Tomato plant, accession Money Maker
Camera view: horizontal (90 deg, fisheye); turntable rotation: 180 degrees
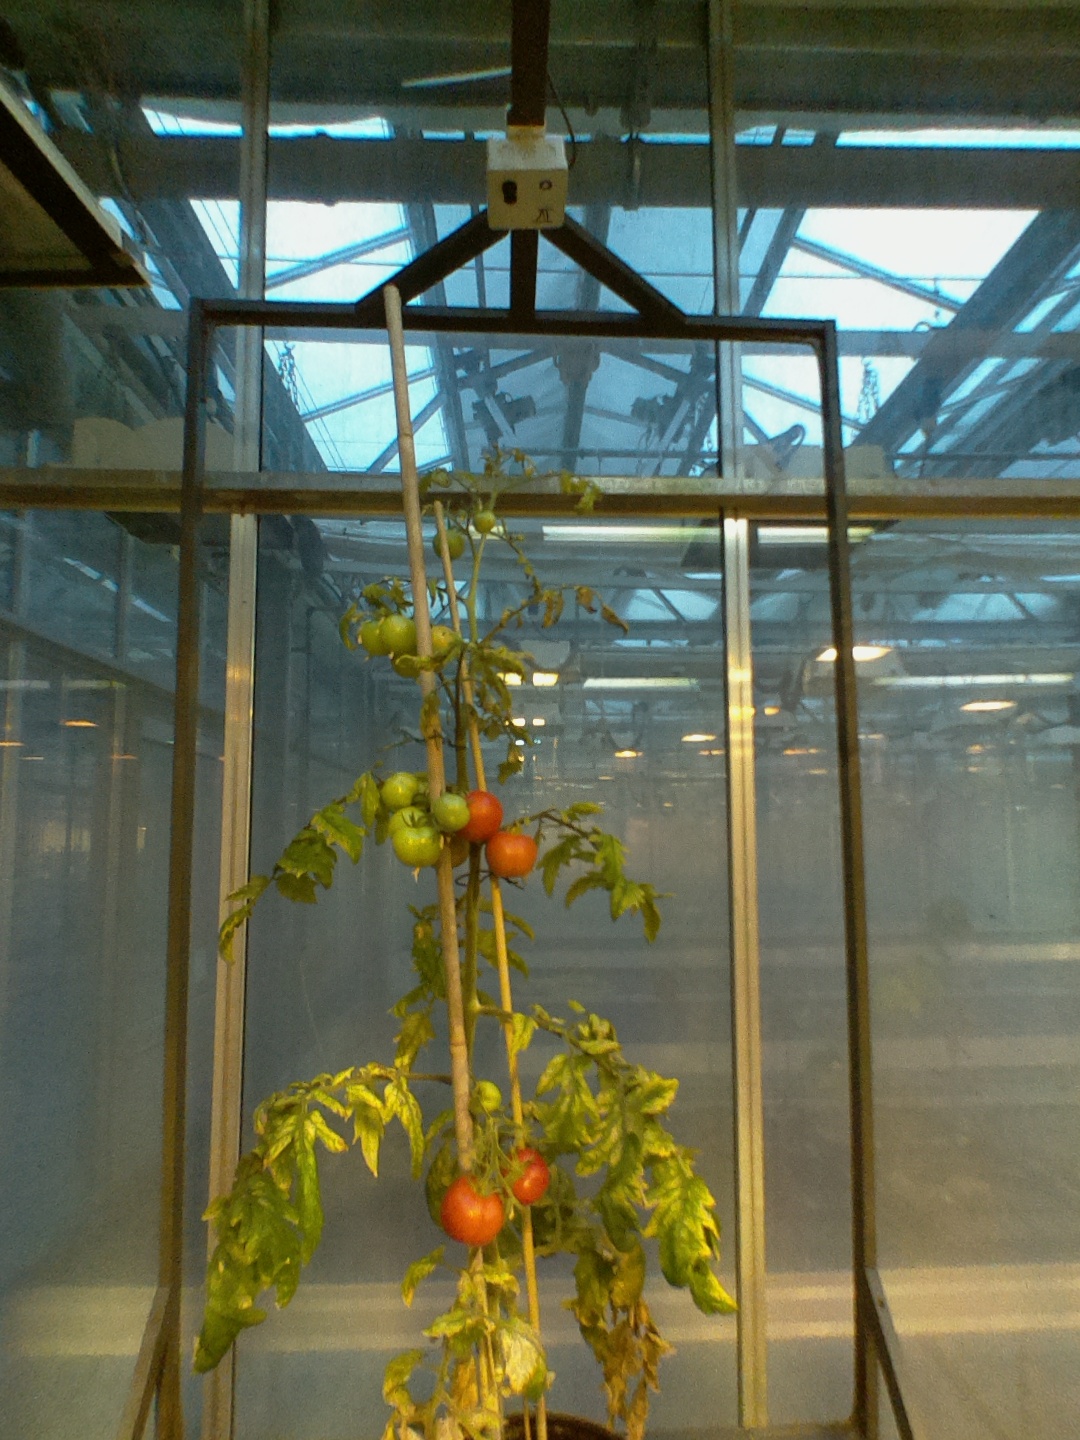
BBCH growth stage 83: 30%-40% of fruits show typical fully ripe color